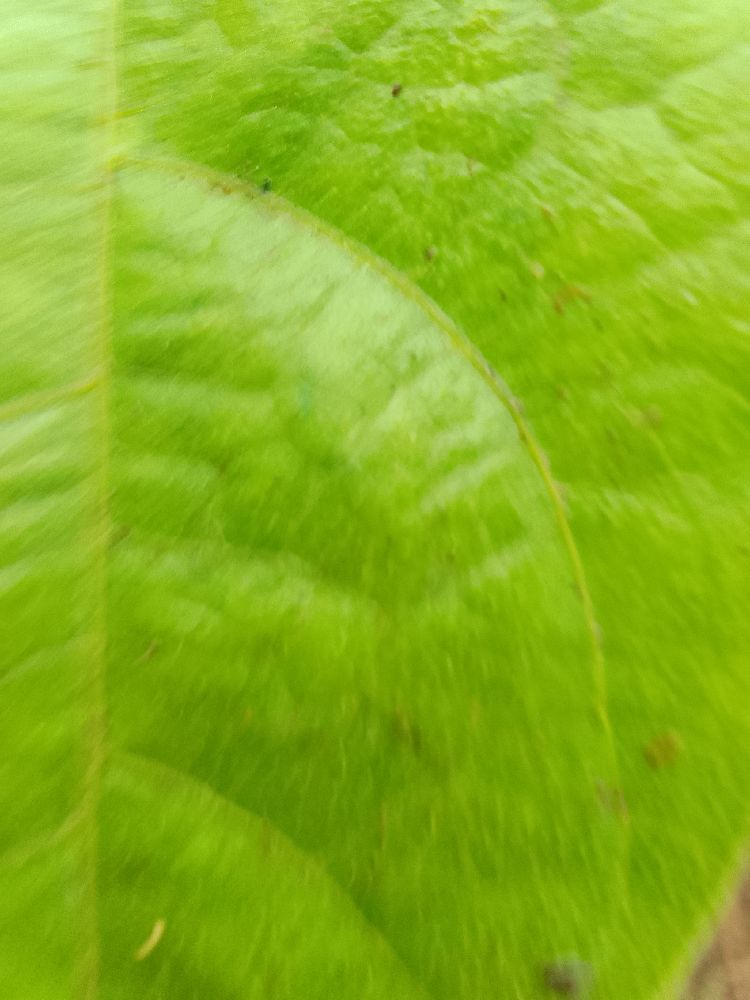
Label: healthy